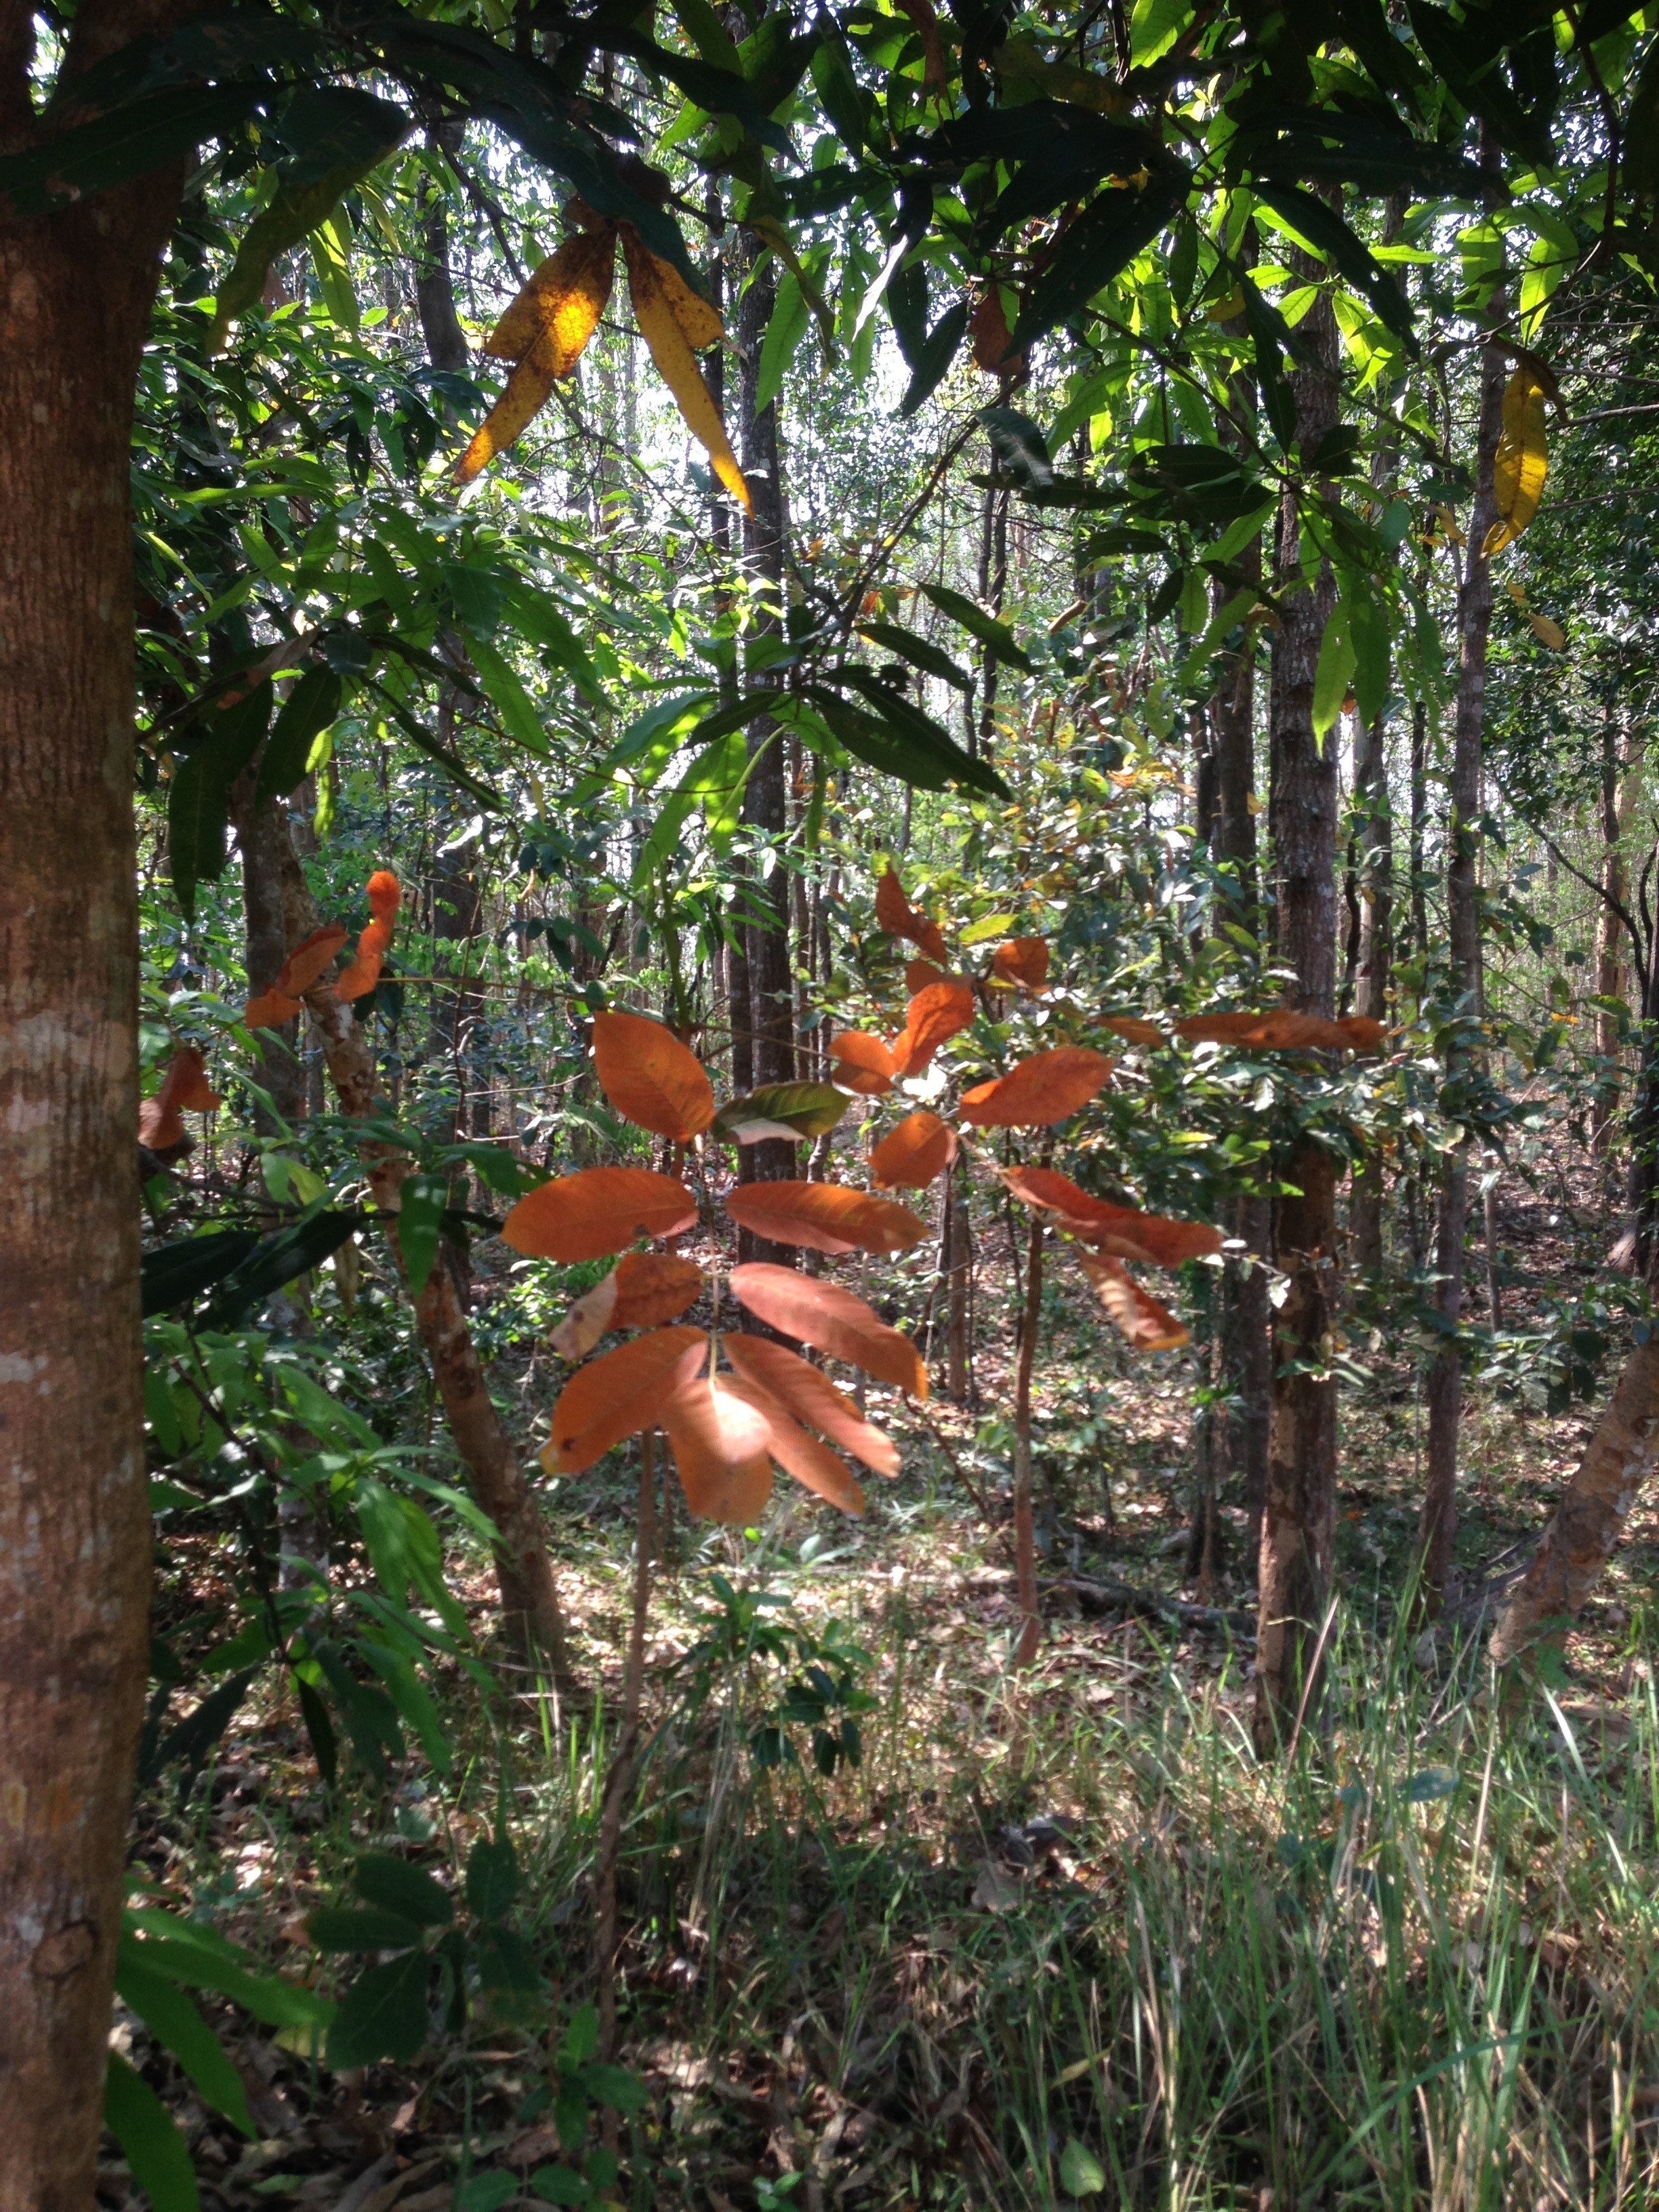
tree, vegetation, natural environment, jungle, plant, biome, forest, botany, rainforest, plant community, terrestrial plant, valdivian temperate rain forest, Northern hardwood forest, flower, wildlife, temperate broadleaf and mixed forest, grove